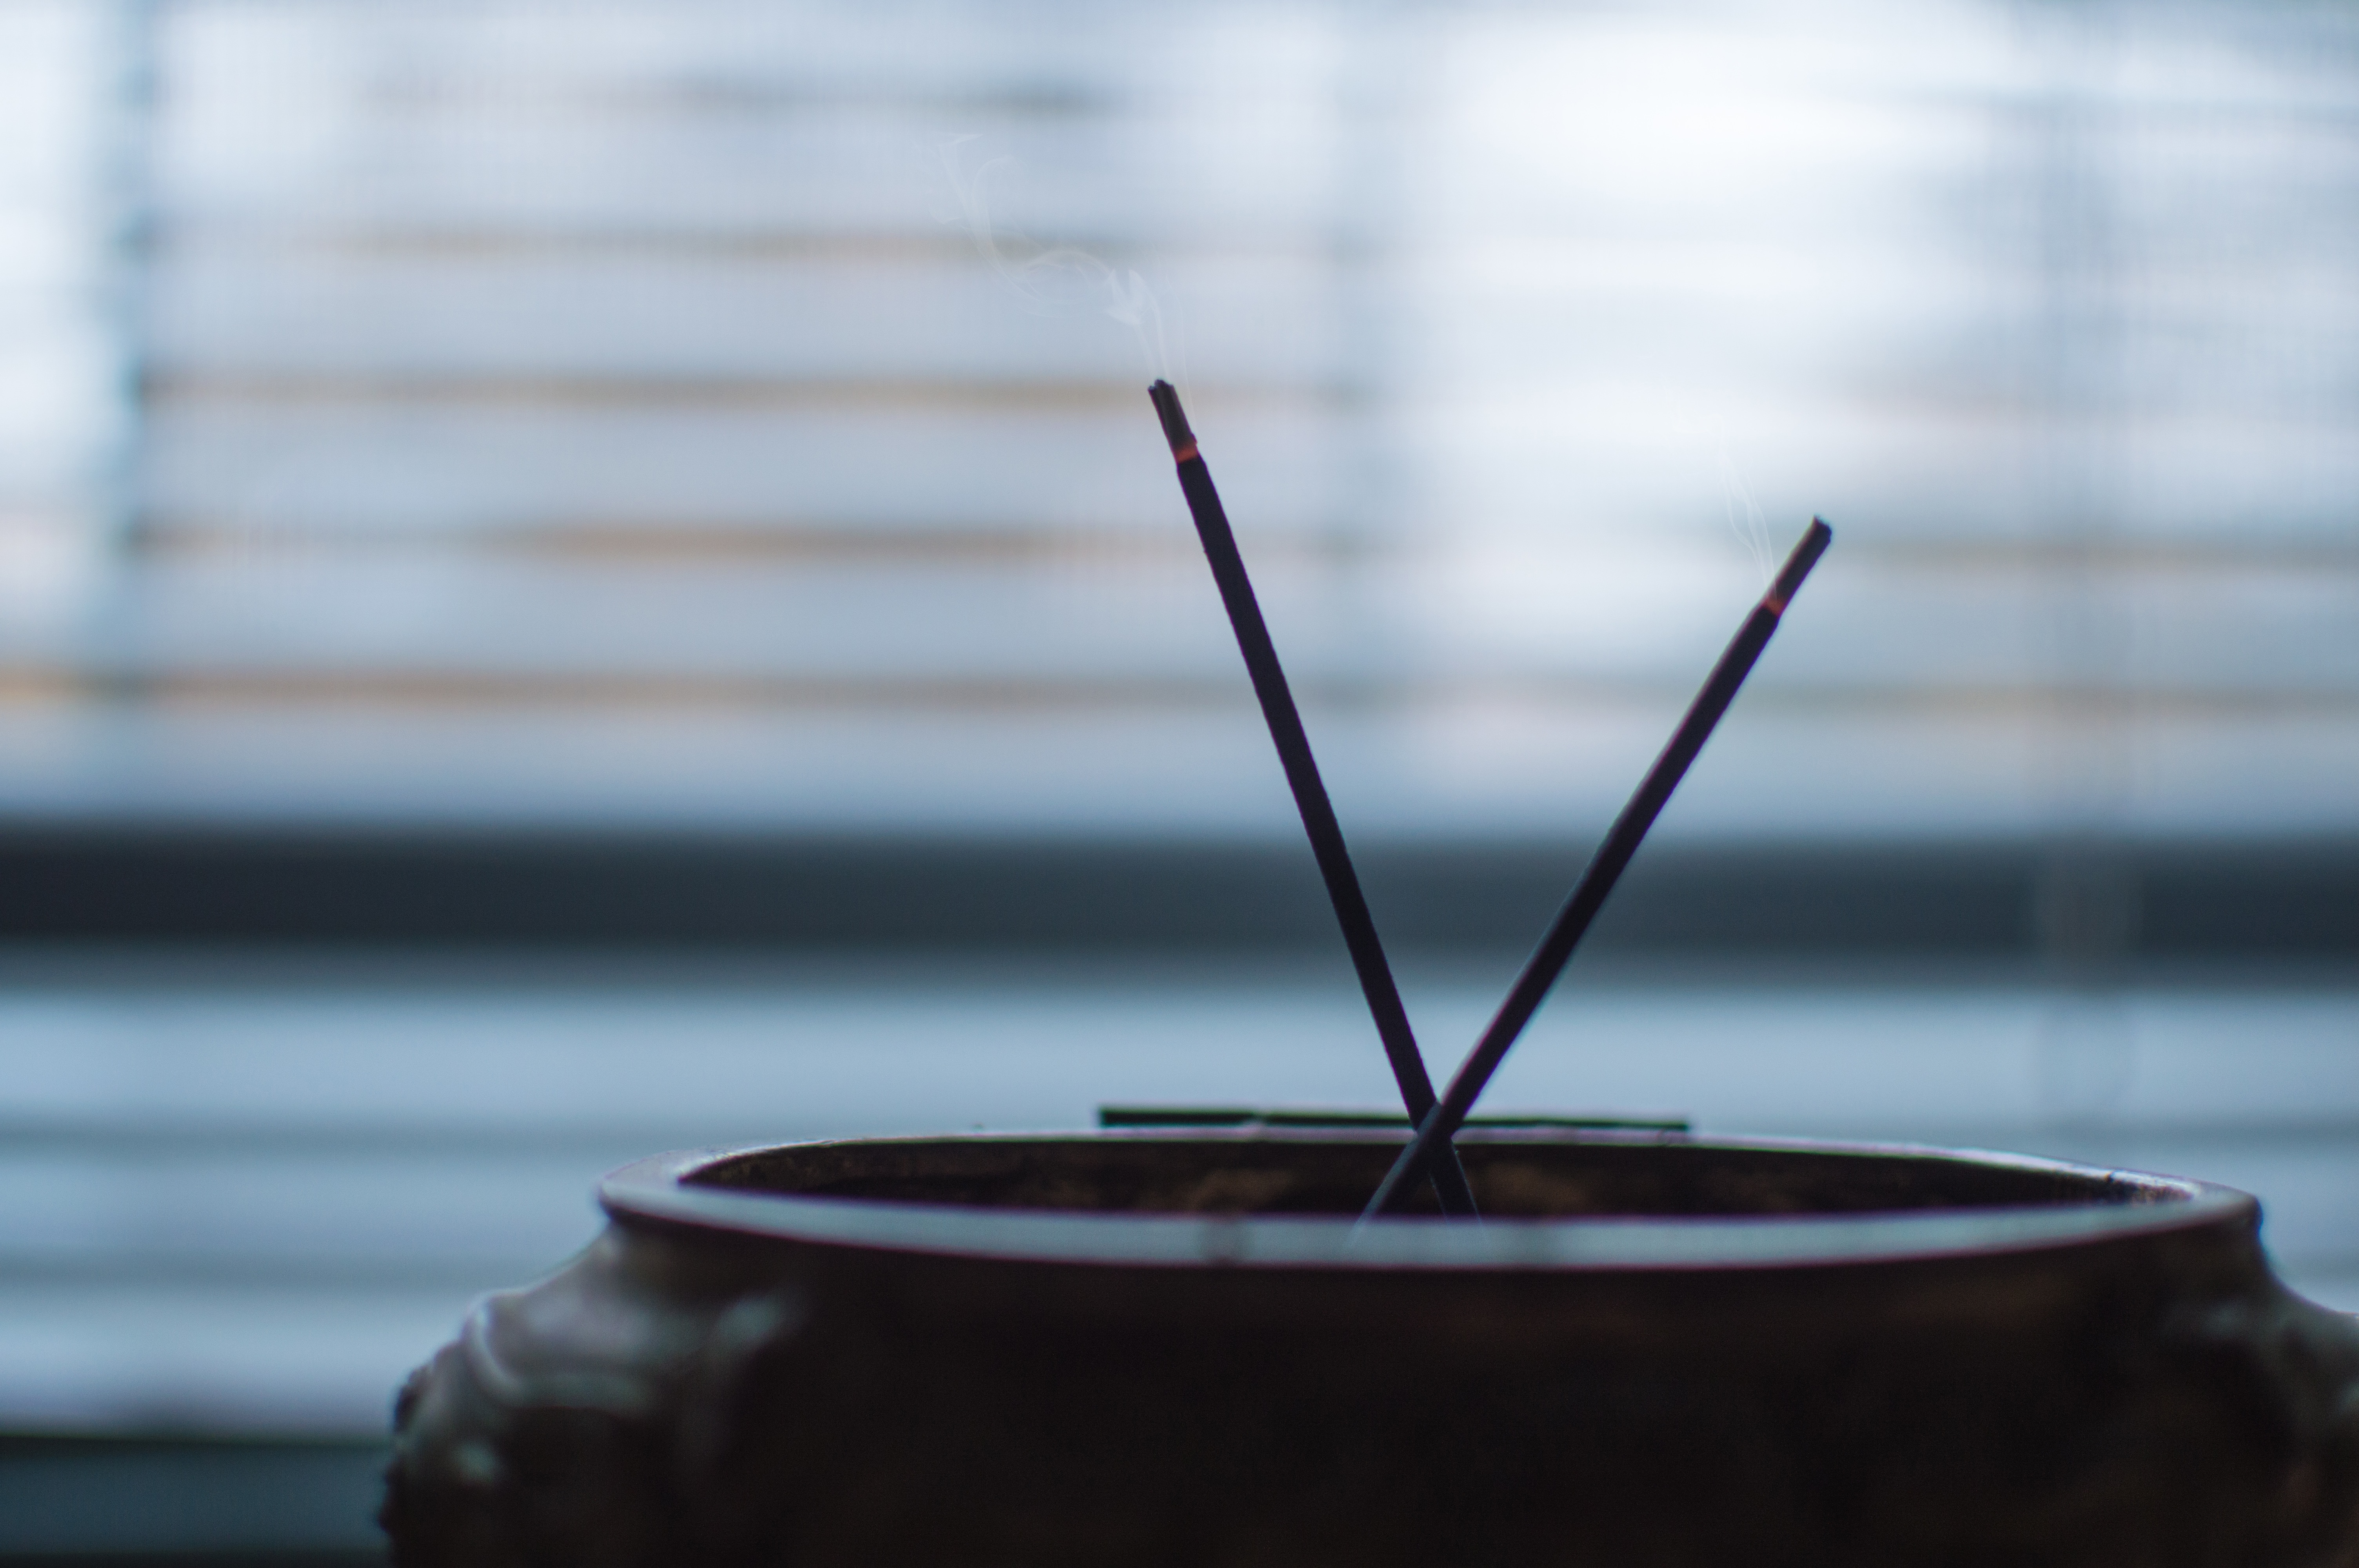
light, morning, glass, reflection, color, drink, black, lighting, close up, shape, macro photography